Lüdenscheid

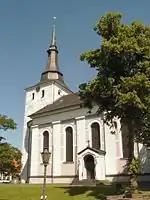
Church of the Redeemer, former St. Medardus

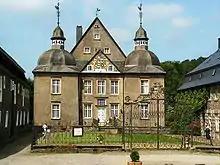
Water castle Neuenhof

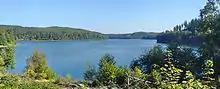
Verse River reservoir

Lüdenscheid is a city in the Märkischer Kreis district, in North Rhine-Westphalia, Germany. It is located in the Sauerland region.